LIFT (nonprofit)

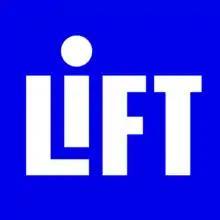

LIFT is a nonprofit dedicated to helping families break the cycle of poverty in the United States. By fostering relationships between low-income parents (members) and dedicated volunteers (advocates), LIFT helps families build the strong personal, social and financial foundations to secure immediate, critical needs and to achieve long-term goals and aspirations.